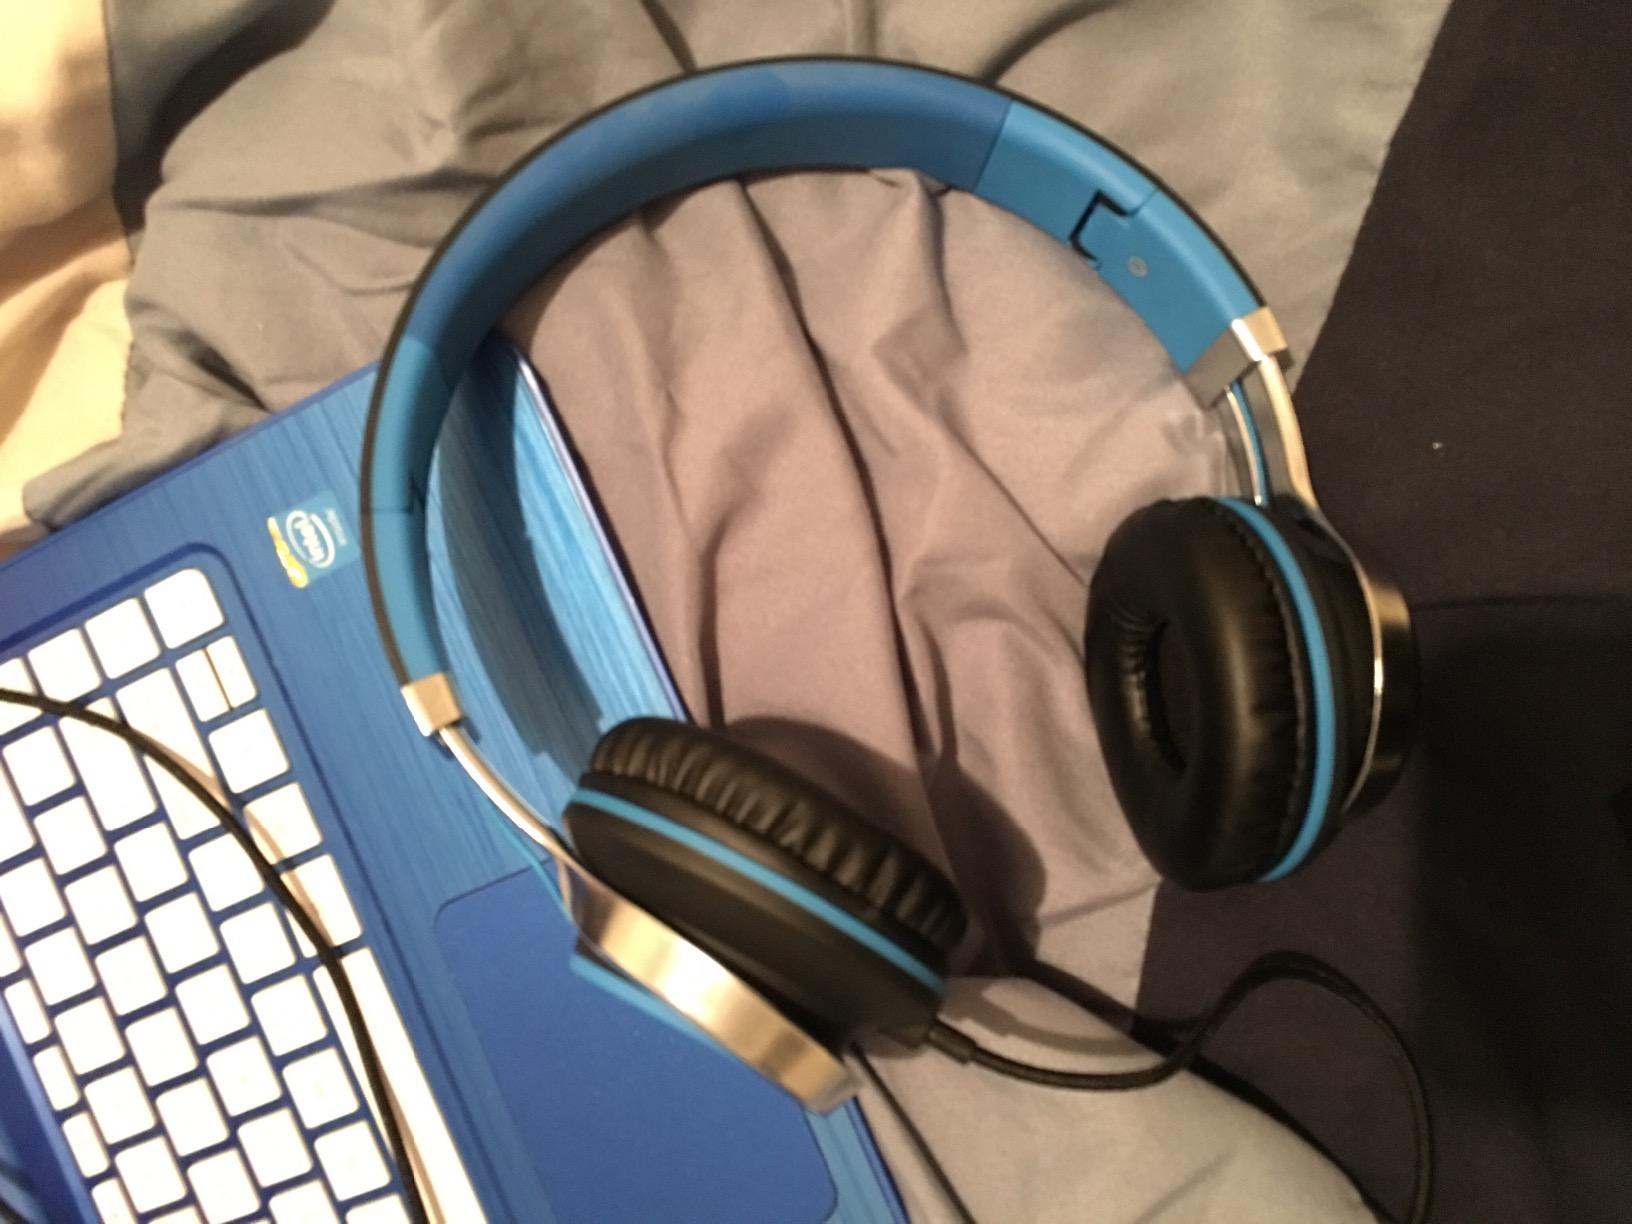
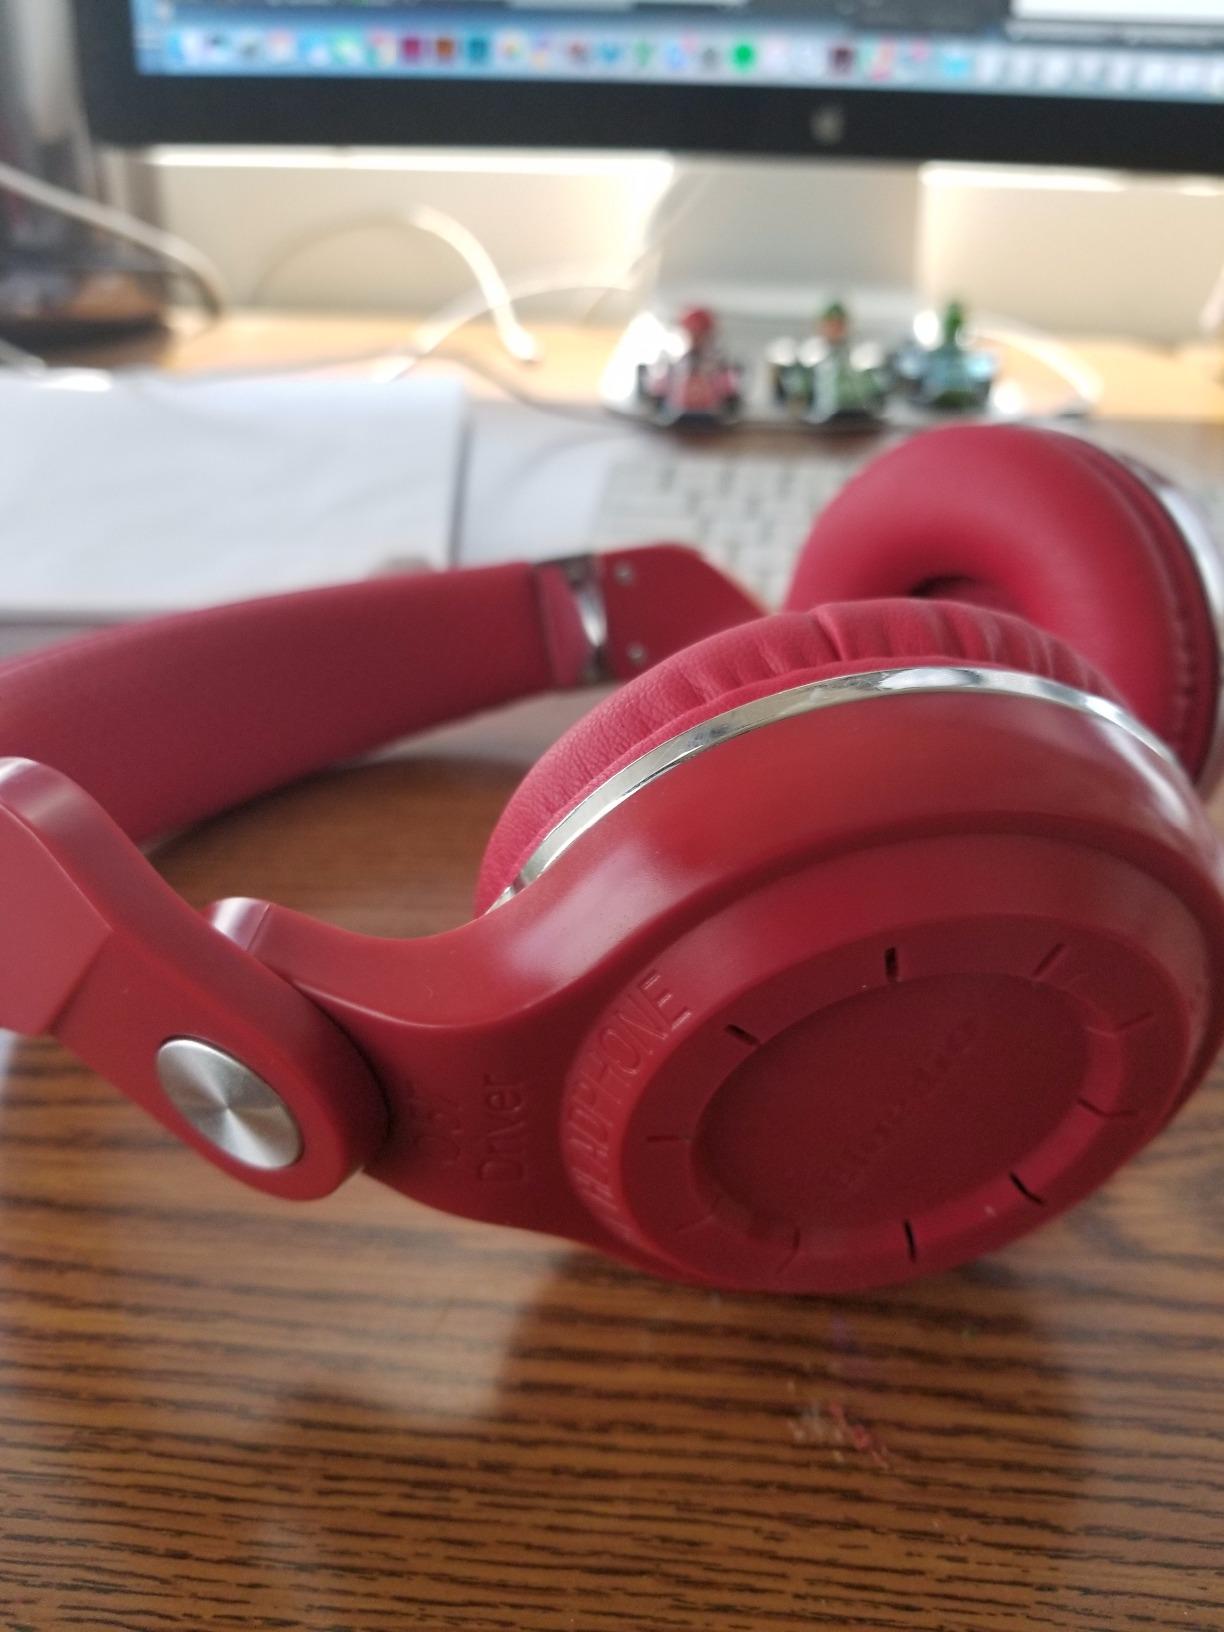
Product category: headphones
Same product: no